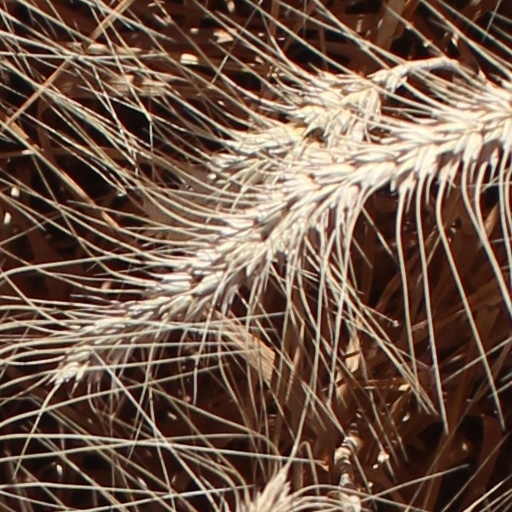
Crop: wheat